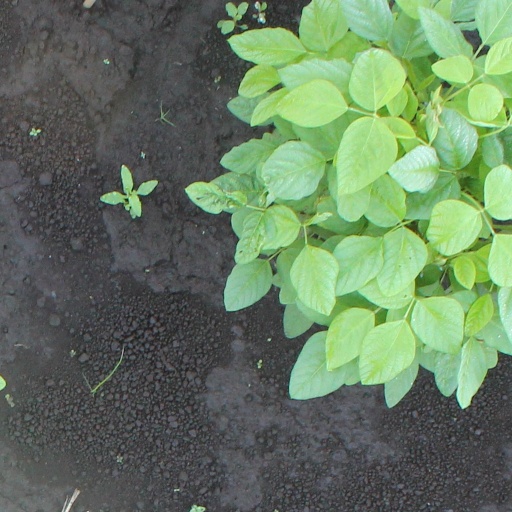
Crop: soybean